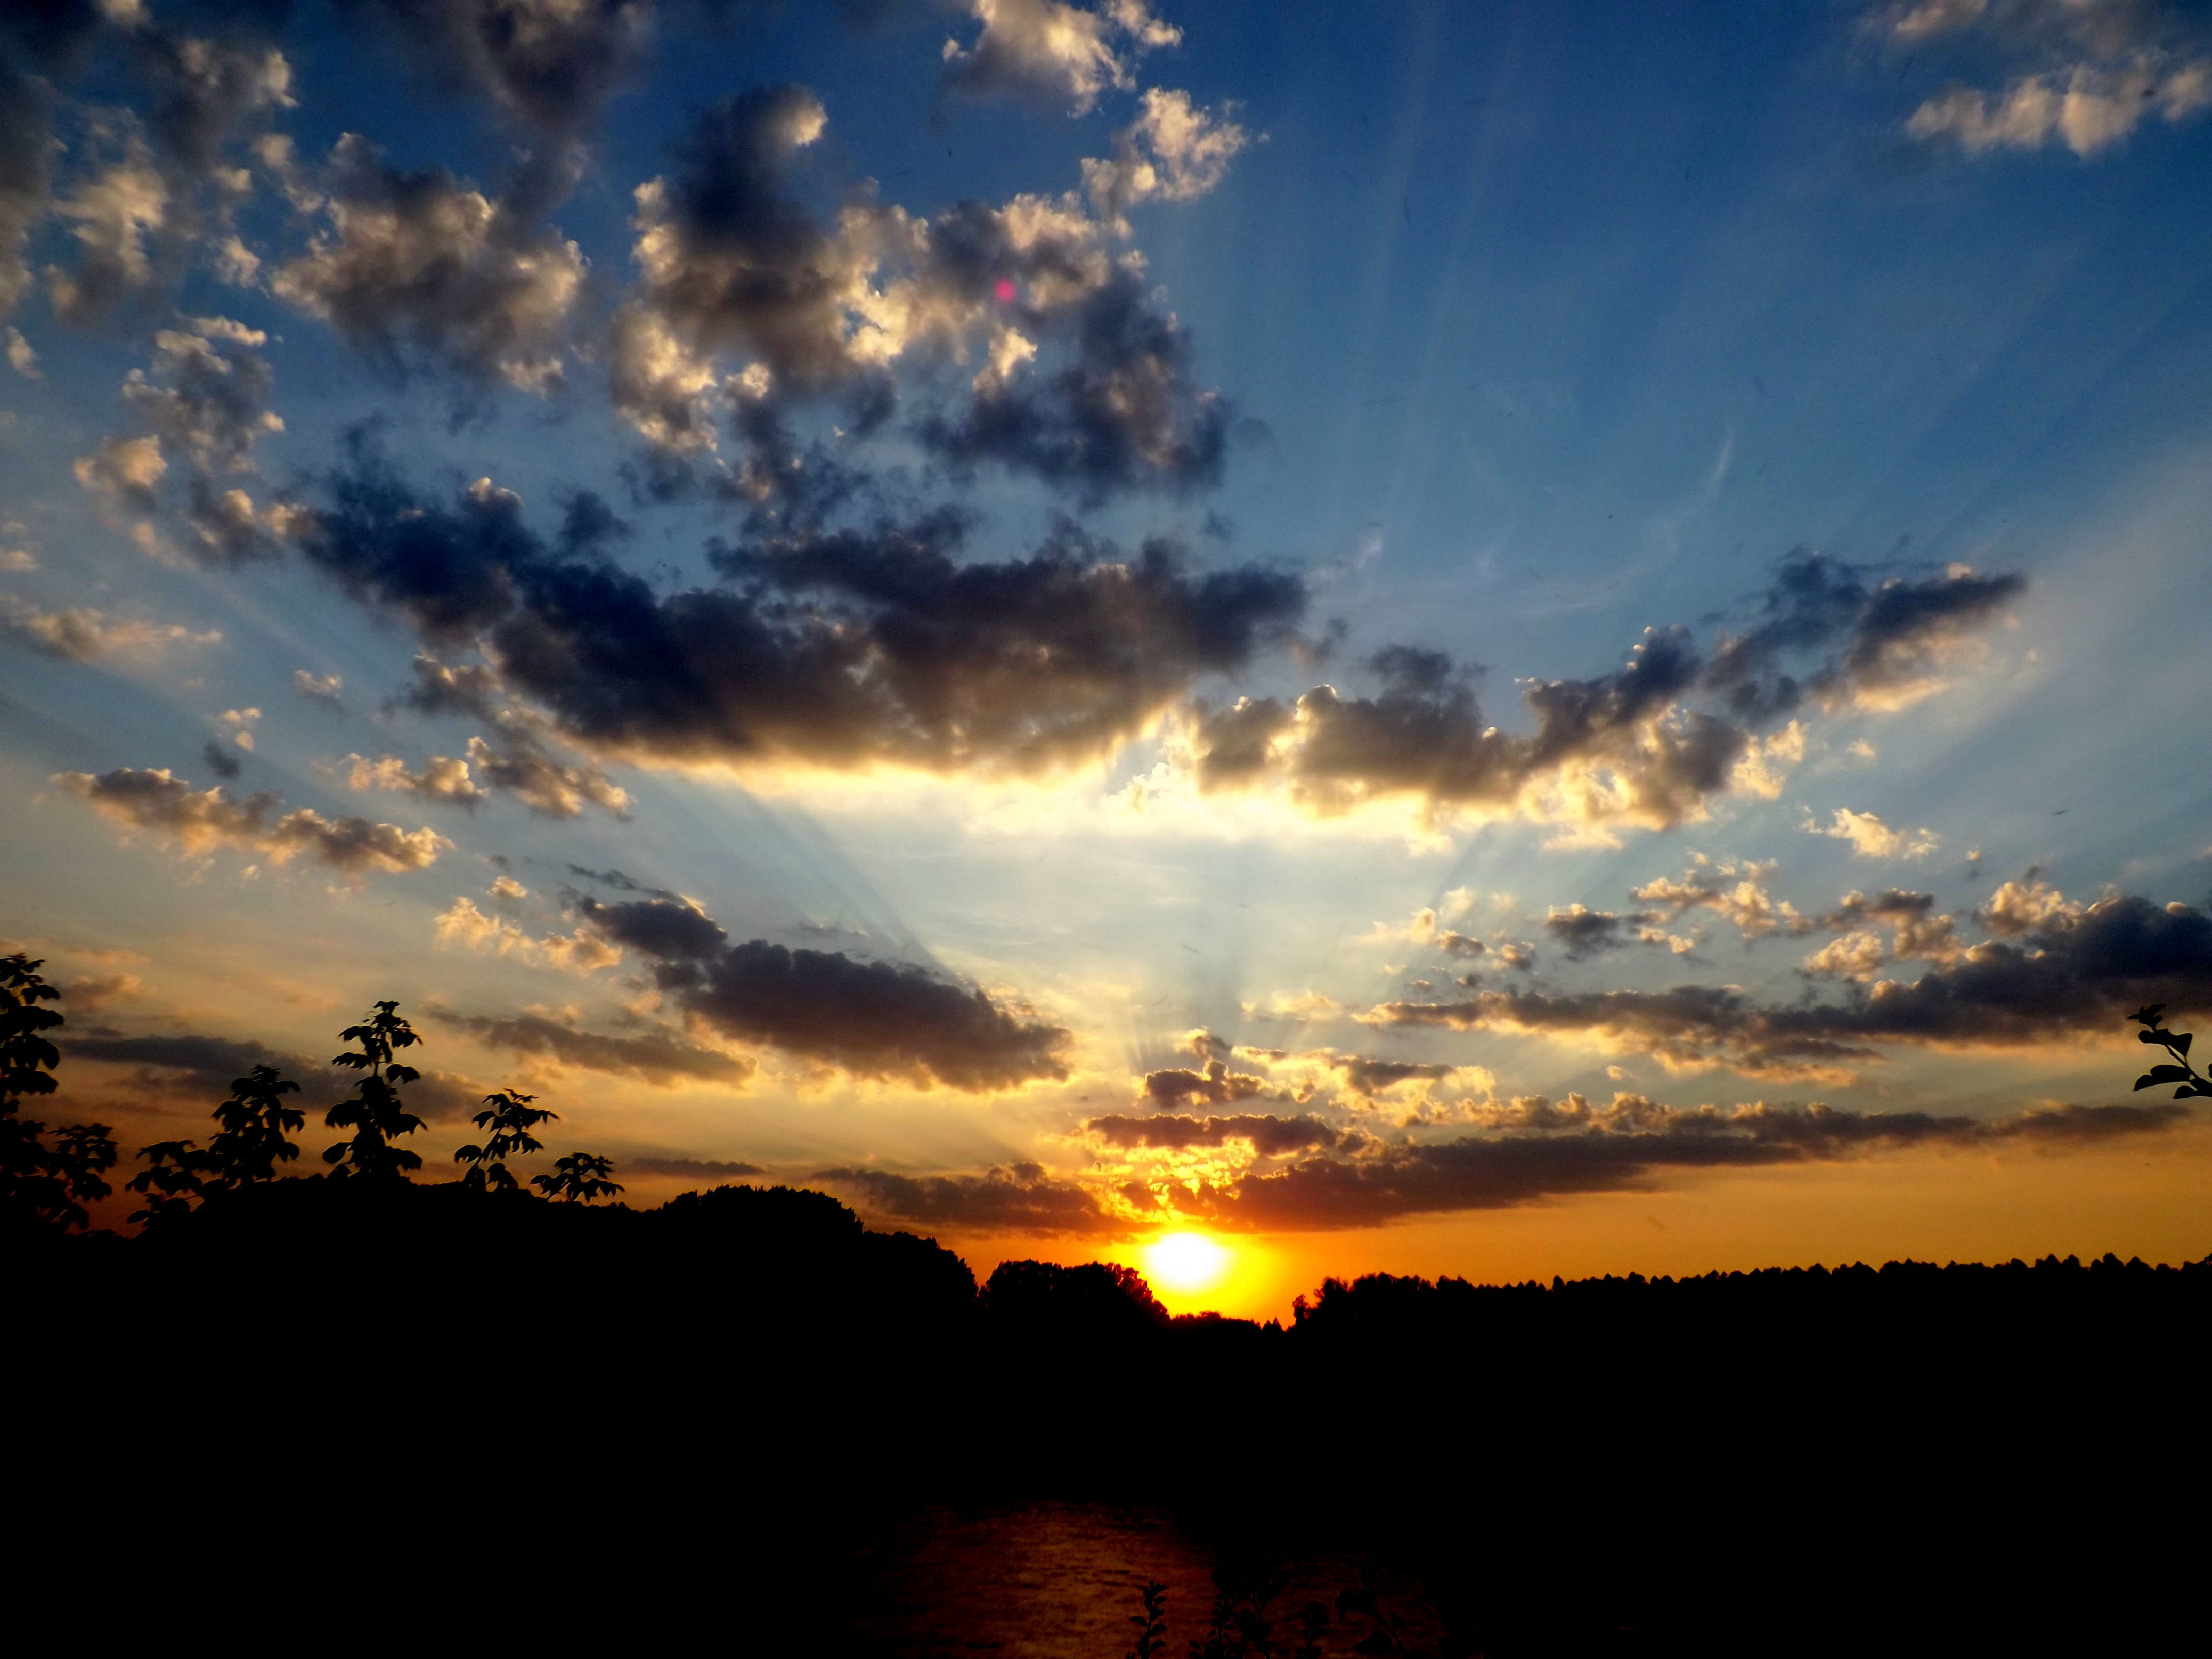
water, nature, horizon, cloud, sky, sun, sunrise, sunset, sunlight, morning, dawn, atmosphere, dusk, evening, twilight, reflection, red, shadow, in the evening, afterglow, red sky at morning